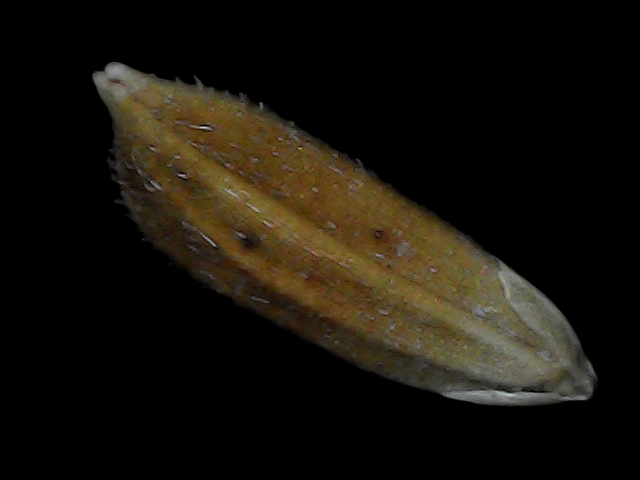
Rice variety: Bd91